Nina Király

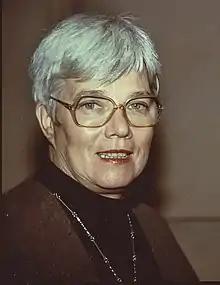
Nina Király

Nina Király (1940-2018) was a Mari Jászai award-winning theater historian, dramaturg, an expert on Polish and Eastern-European theater, who lived and worked in Budapest, Hungary. From 1993 to 1999 she was the Director of The Hungarian Theatre Museum and Institute and later became the advisor on international theaters and festivals for the Hungarian National Theater and the co-creator of the International MITEM festival. During her years as the Director of the Hungarian Theater Institute she published many theater books that were previously not translated or available for the Hungarian public, introducing the works of such international luminaries as Jan Kott, Anatoly Vasiliev, Eugenio Barba, Tadeusz Kantor. She spoke 4 languages.